Simone Biles

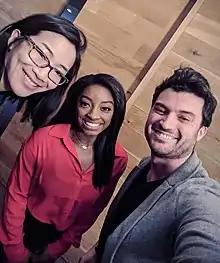
Simone Biles with VOA's Ramon Taylor in 2018

After the 2016 Rio Games, Biles co-wrote an autobiography with journalist Michelle Burford, "Courage to Soar: A Body in Motion, A Life in Balance", which reads: "I want people to reach for their dreams and there are so many people who have inspired me with their love and encouragement along the way and I want to pass on that inspiration to readers." The book reached number one on "The New York Times" best sellers Young Adult list the week of January 8, 2017 and was turned into a Lifetime biopic.